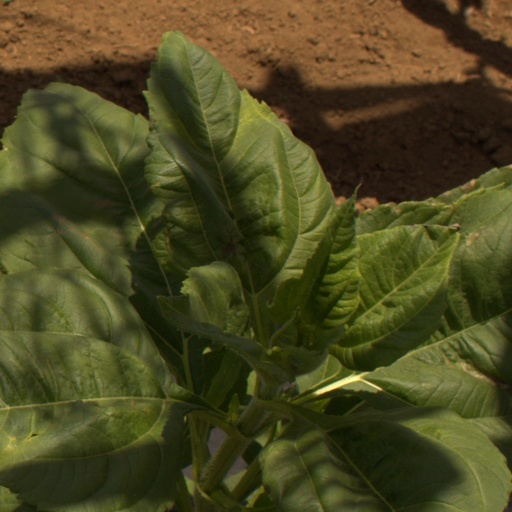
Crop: Jerusalem artichoke